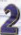
Number: 2